Maple Leafs–Red Wings rivalry

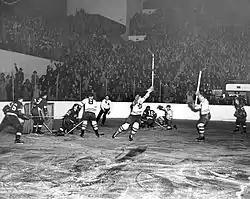
Maple Leafs score on the Red Wings during the 1942 Stanley Cup Finals.

The rivalry intensified in the 1942 Stanley Cup Finals. After losing the first three games, the Maple Leafs won the next four to win the series 4–3, winning their fourth Stanley Cup. It was the first Cup Final in history to go seven games, and the only time in North American sports that a team won a best-of-seven championship series, after losing the first three games. There were several tense moments throughout the series.